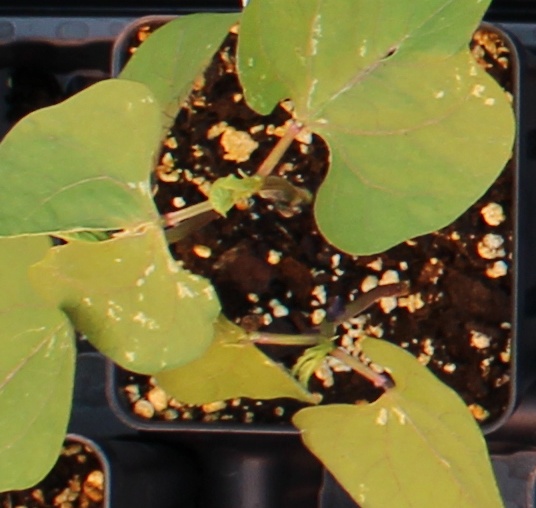
Label: Blackbean